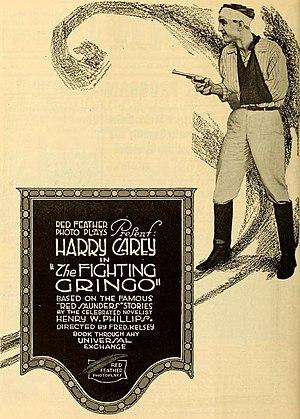
The Fighting Gringo est un western américain muet de Fred Kelsey, sorti en 1917.